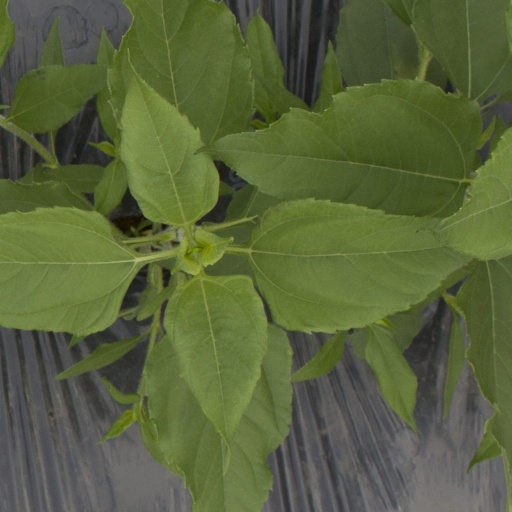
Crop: Jerusalem artichoke